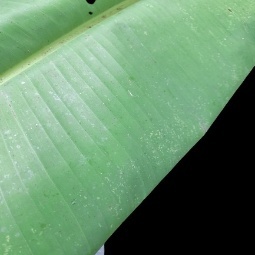
Label: Healthy